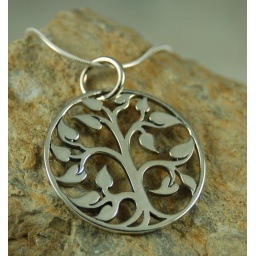
a sterling silver necklace with sterling tree pendant. currently in my etsy shop.